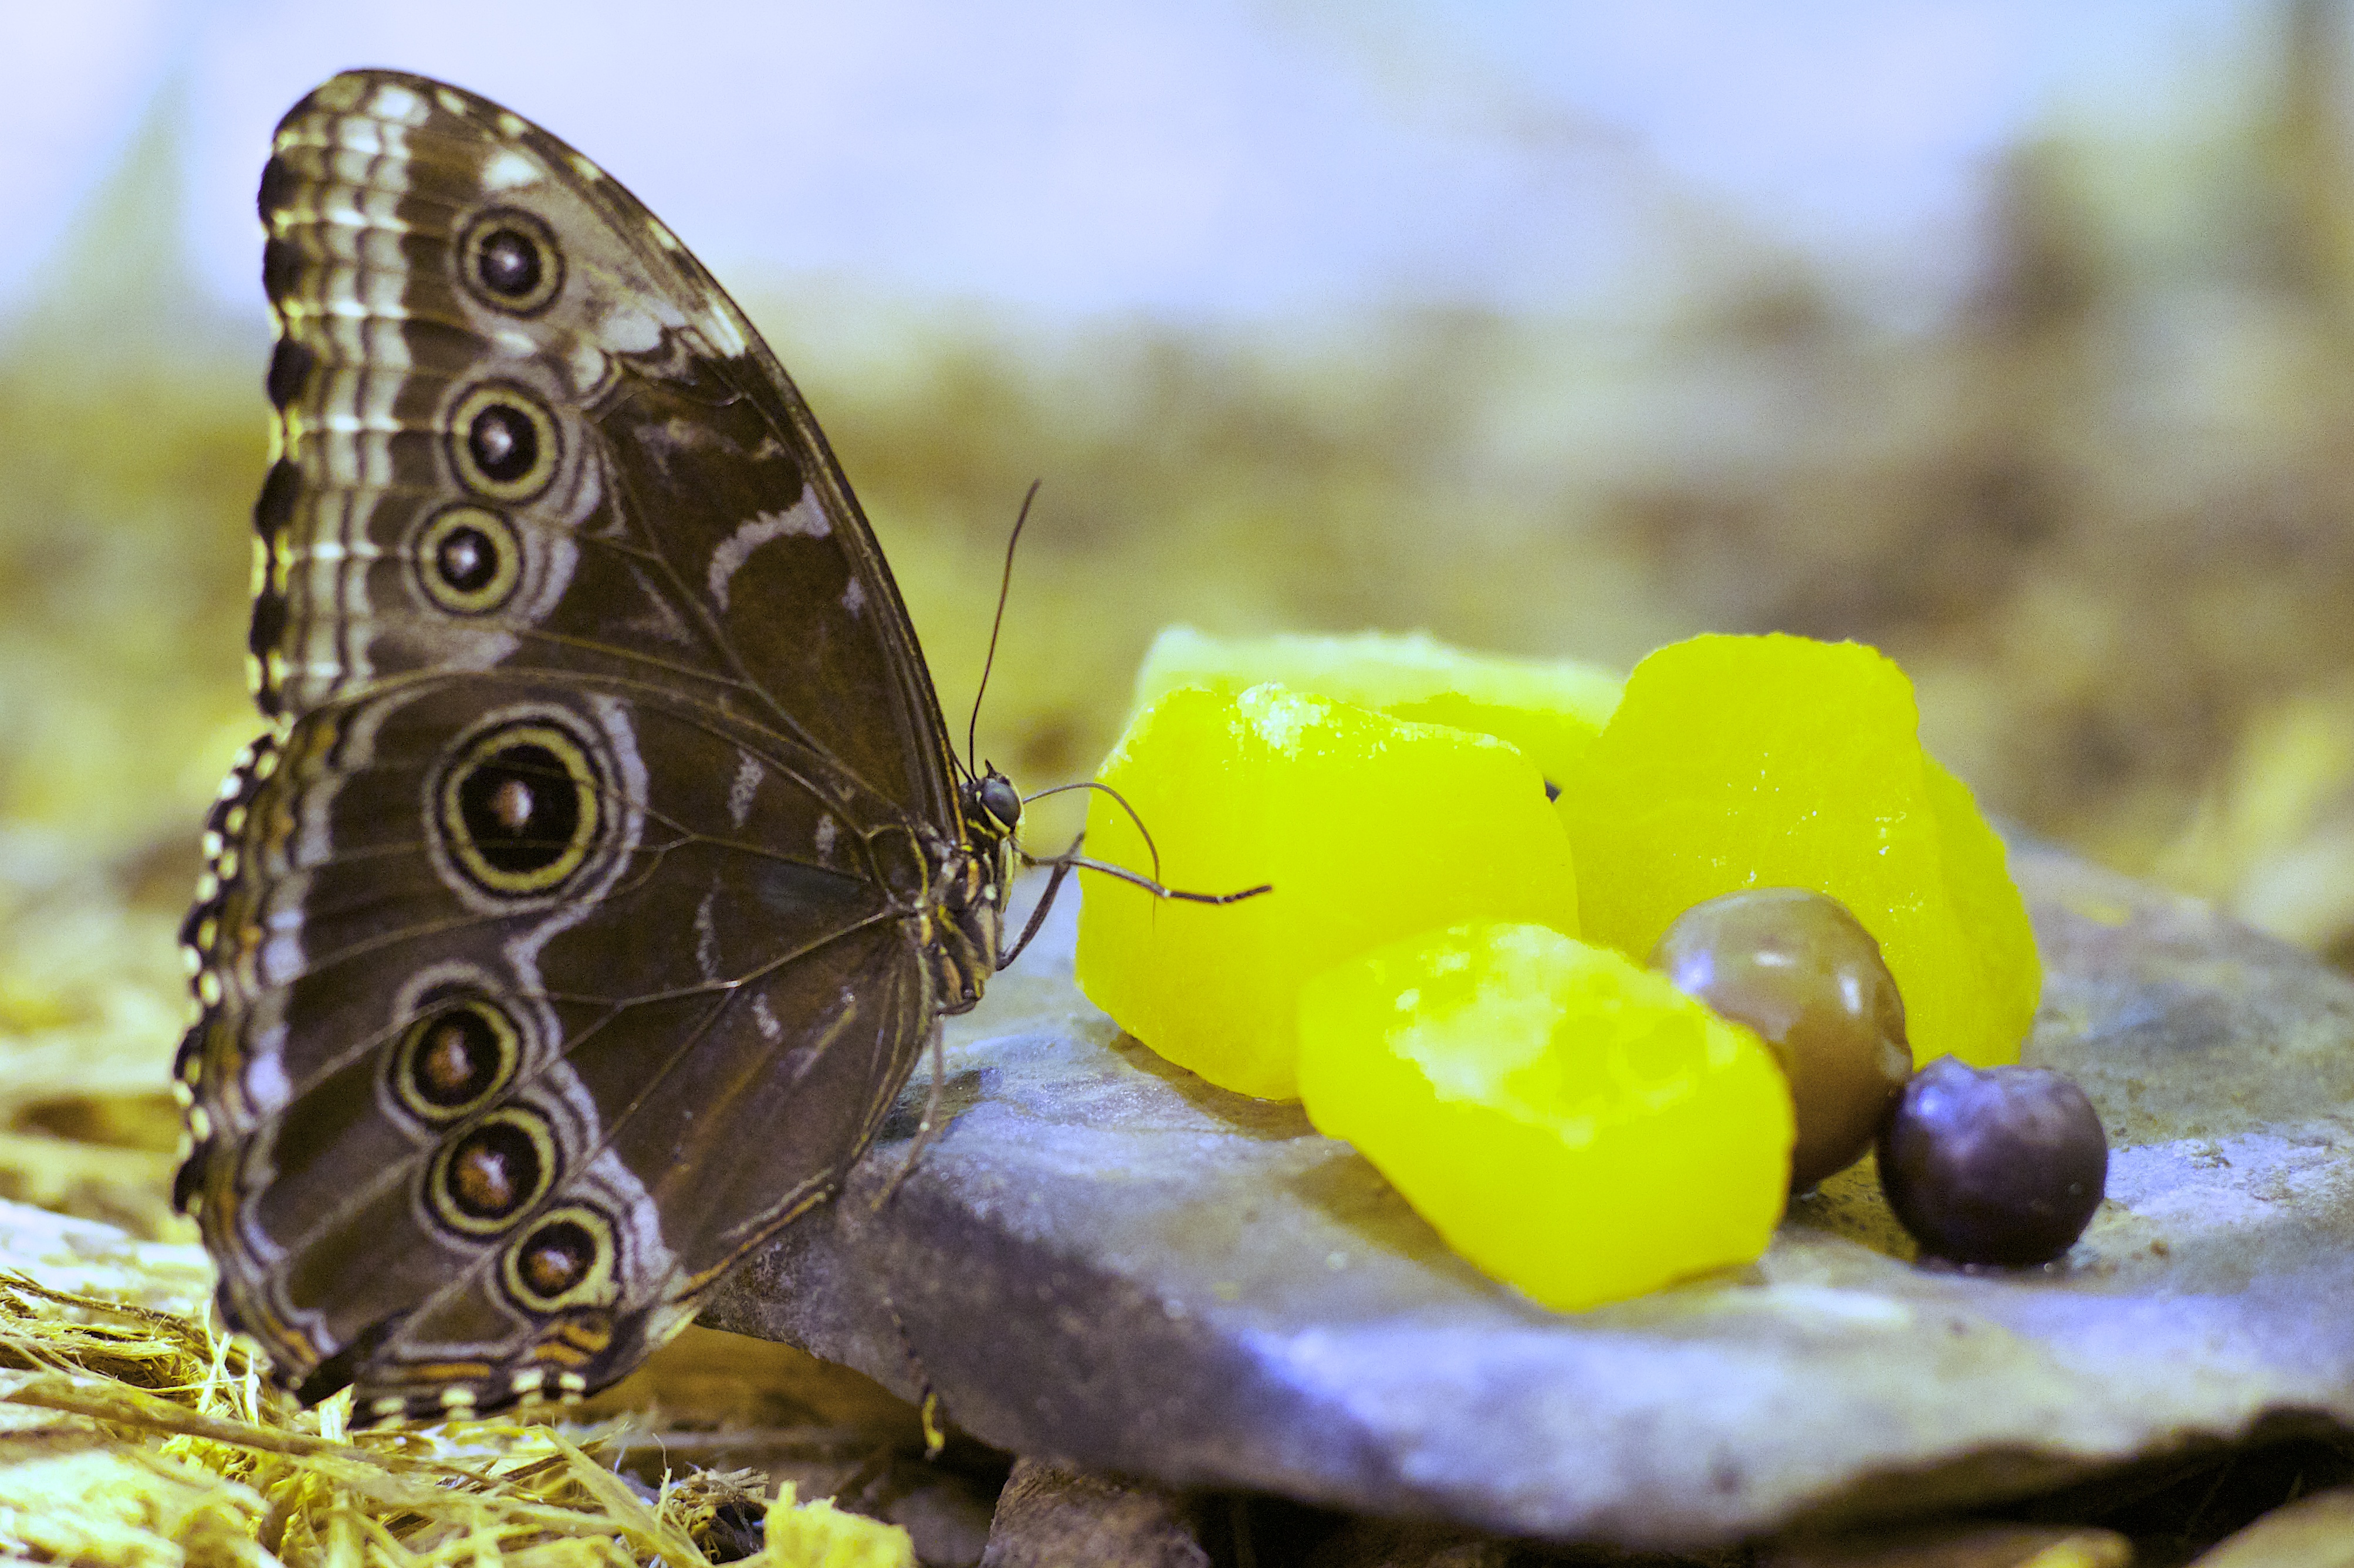
nature, photography, flower, wildlife, insect, biology, moth, butterfly, yellow, fauna, invertebrate, close up, macro photography, organism, pollinator, moths and butterflies, lycaenid